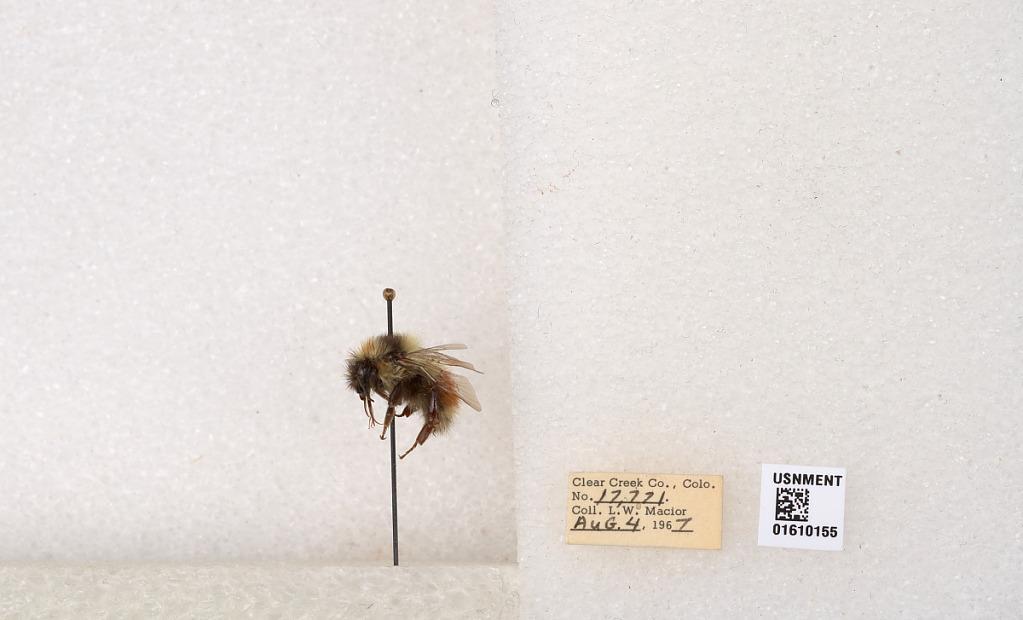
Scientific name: Bombus (Pyrobombus) sylvicola Kirby
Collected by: L. Macior
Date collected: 1967-8-4
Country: United States
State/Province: Colorado
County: Clear Creek
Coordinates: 39.6856, -105.645